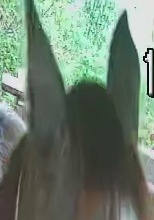
Face region: ears (position_of_ears)
Pain indicator: obviously_present